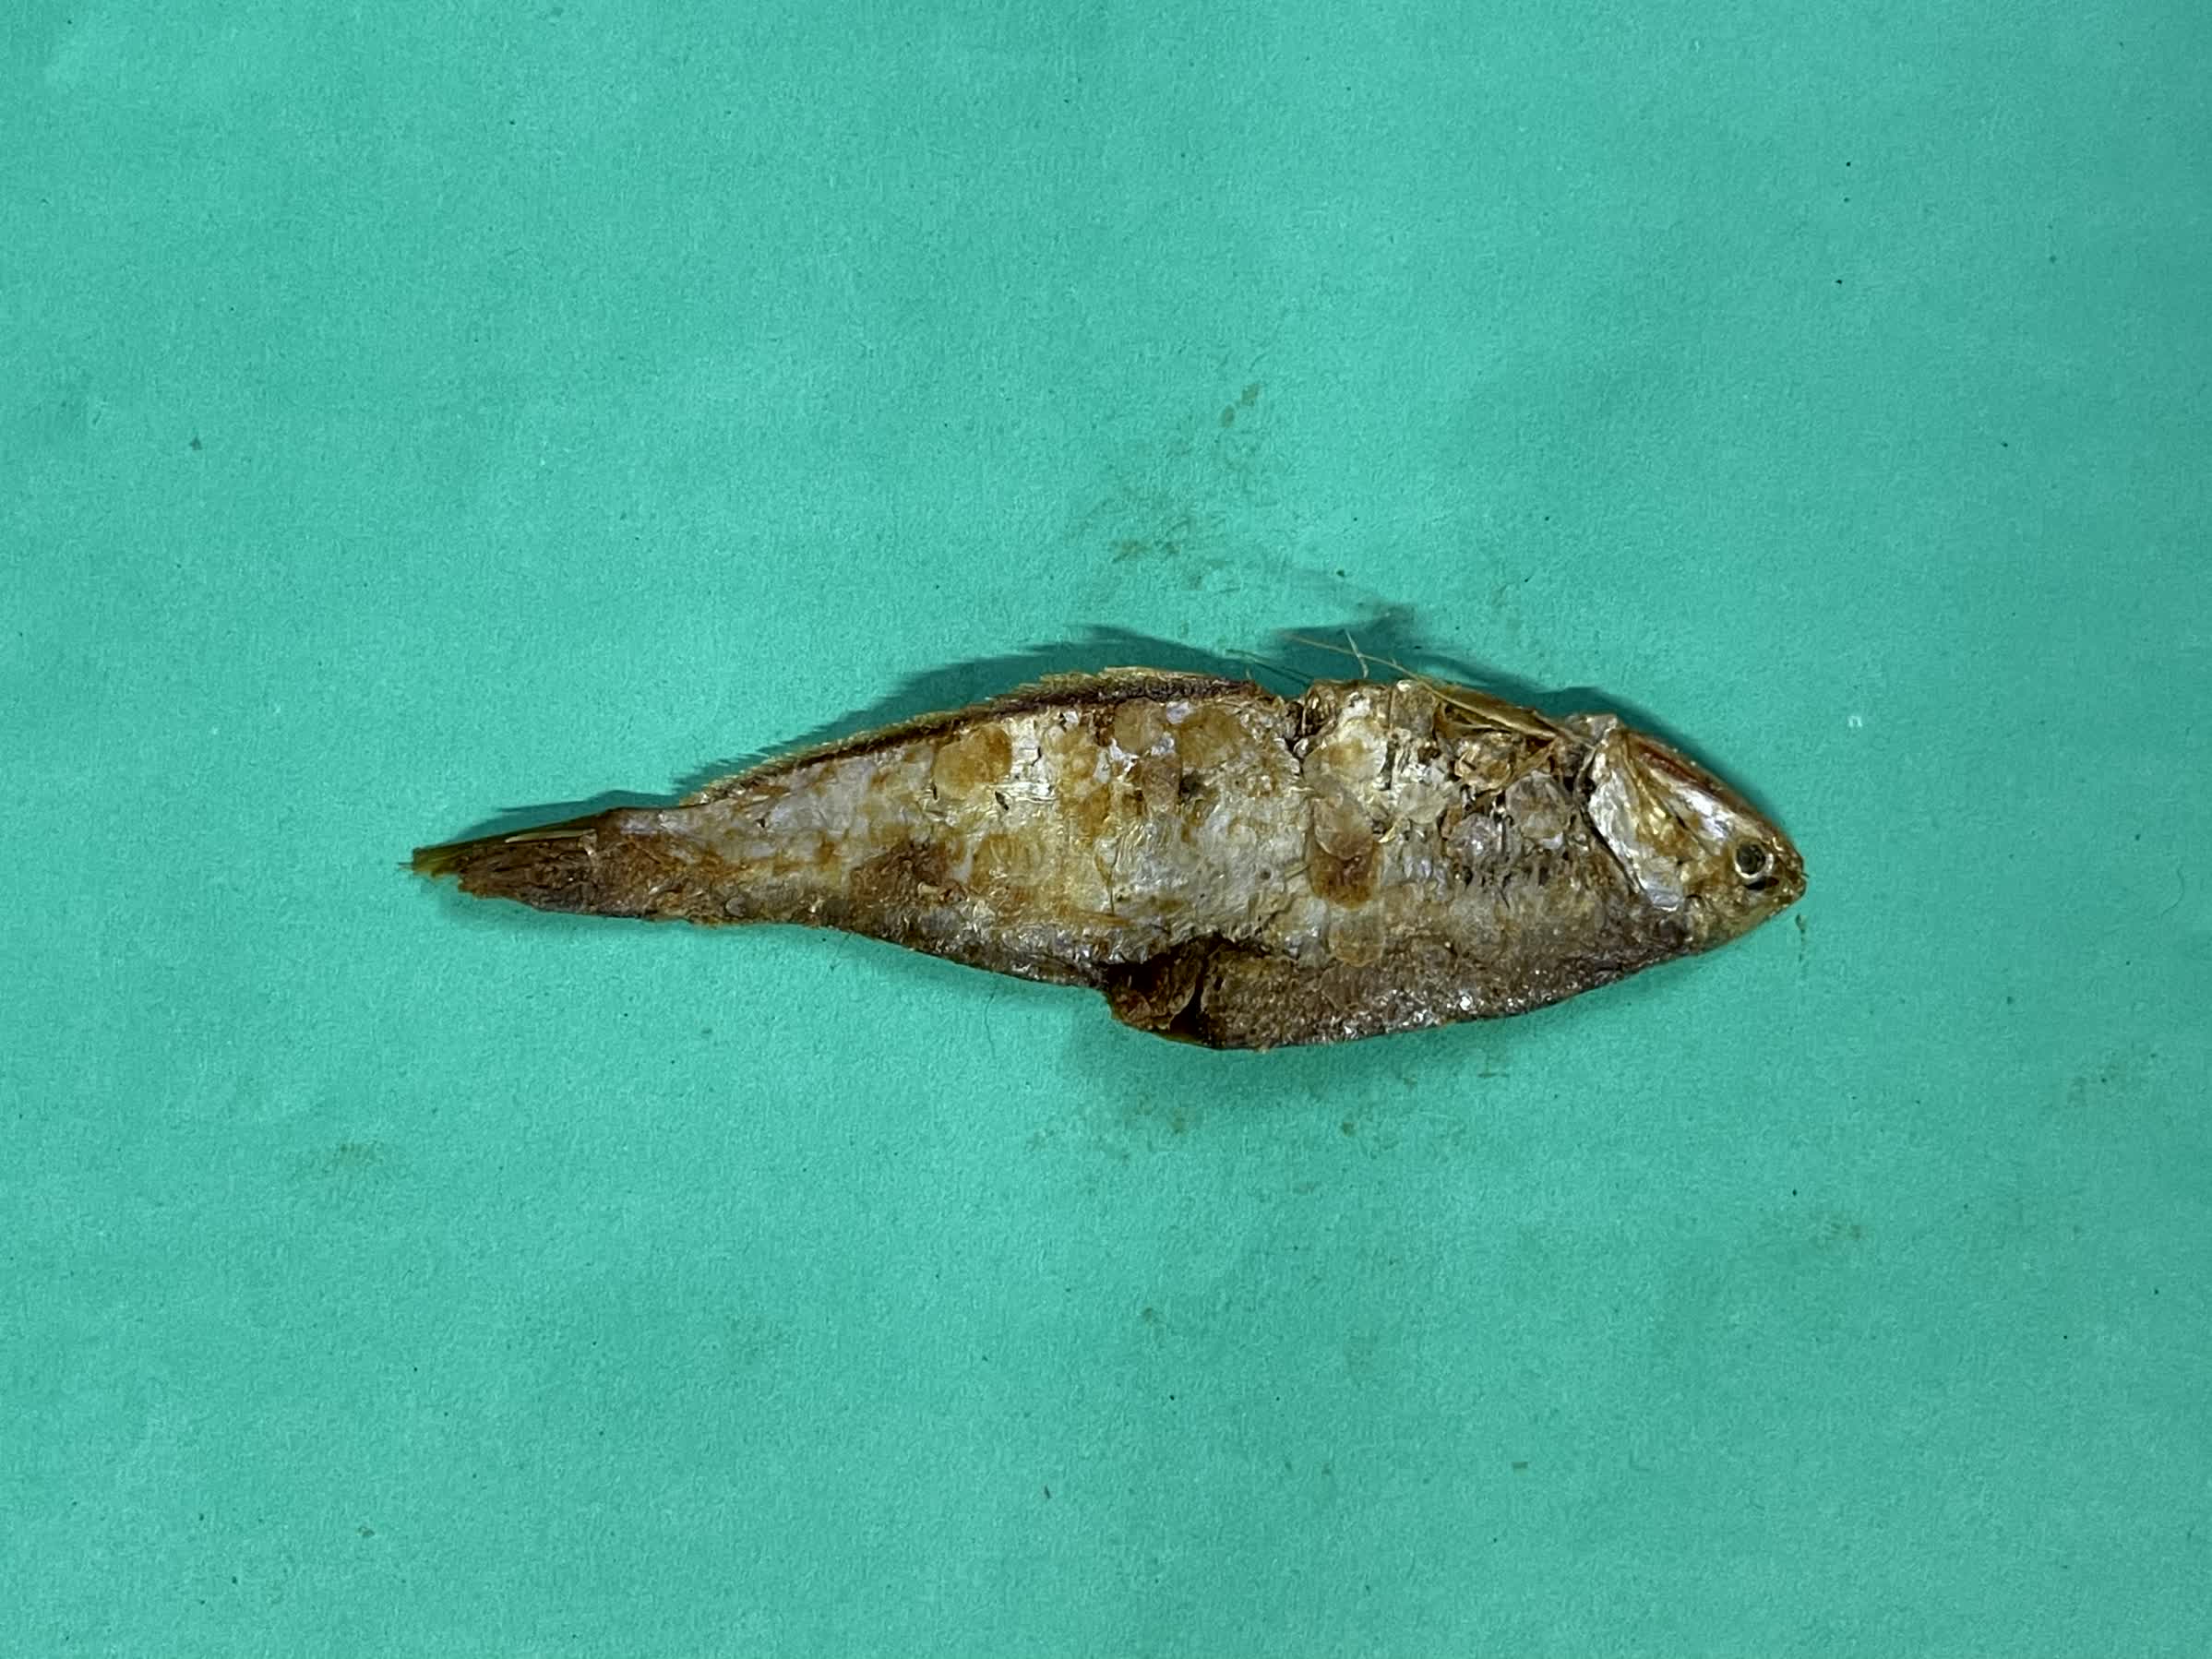
Species: Bashpata